Stanisław Radwan

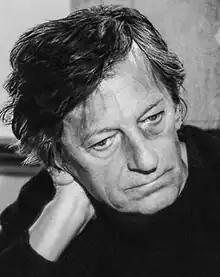

Born in Bieńkówka, the son of an organist, Radwan studied piano and composition at the Academy of Music in Kraków under Krzysztof Penderecki. He later got a scholarship to study in Paris, where he enrolled in courses given by Pierre Schaeffer and Olivier Messiaen. Starting from 1960, he penned over 200 compositions for theatre and cabaret, and served as the musical director at the Ateneum Theatre in Warsaw from 1963 to 1966, and as the theatre director of the Helena Modrzejewska National Old Theater in Krakow from 1980 to 1990. His collaborations include Andrzej Wajda, Konrad Swinarski, Jerzy Jarocki, Krystian Lupa, Zygmunt Hübner, Tadeusz Bradecki. Starting from 1966, he was also active as a film score composer, and notably collaborated with Andrzej Wajda, Krzysztof Kieślowski, Wojciech Has. He occasionally also worked as an actor.